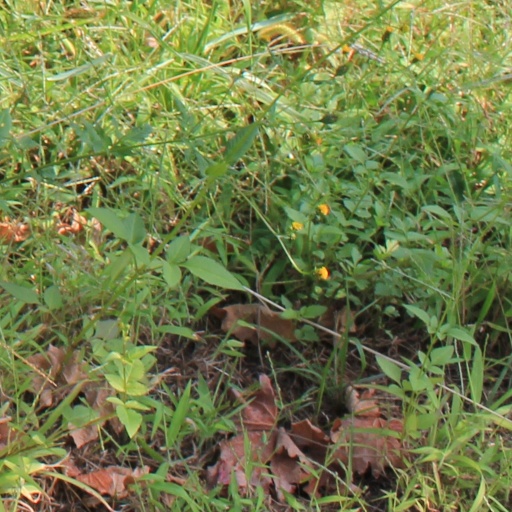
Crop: grape